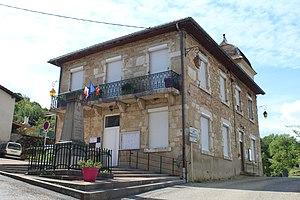
Mairie de L'Abergement-de-Varey.
L'Abergement-de-Varey est une commune française, située dans le département de l'Ain en région Auvergne-Rhône-Alpes.